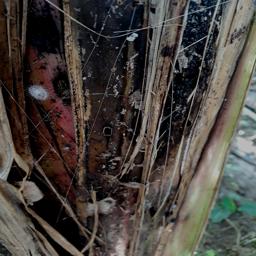
Label: BACTERIAL SOFT ROT